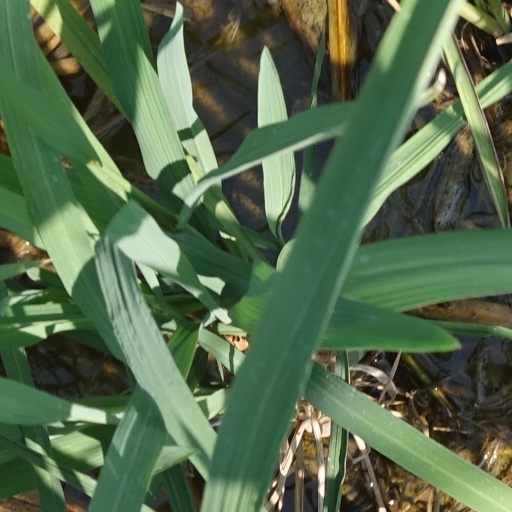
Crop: rice